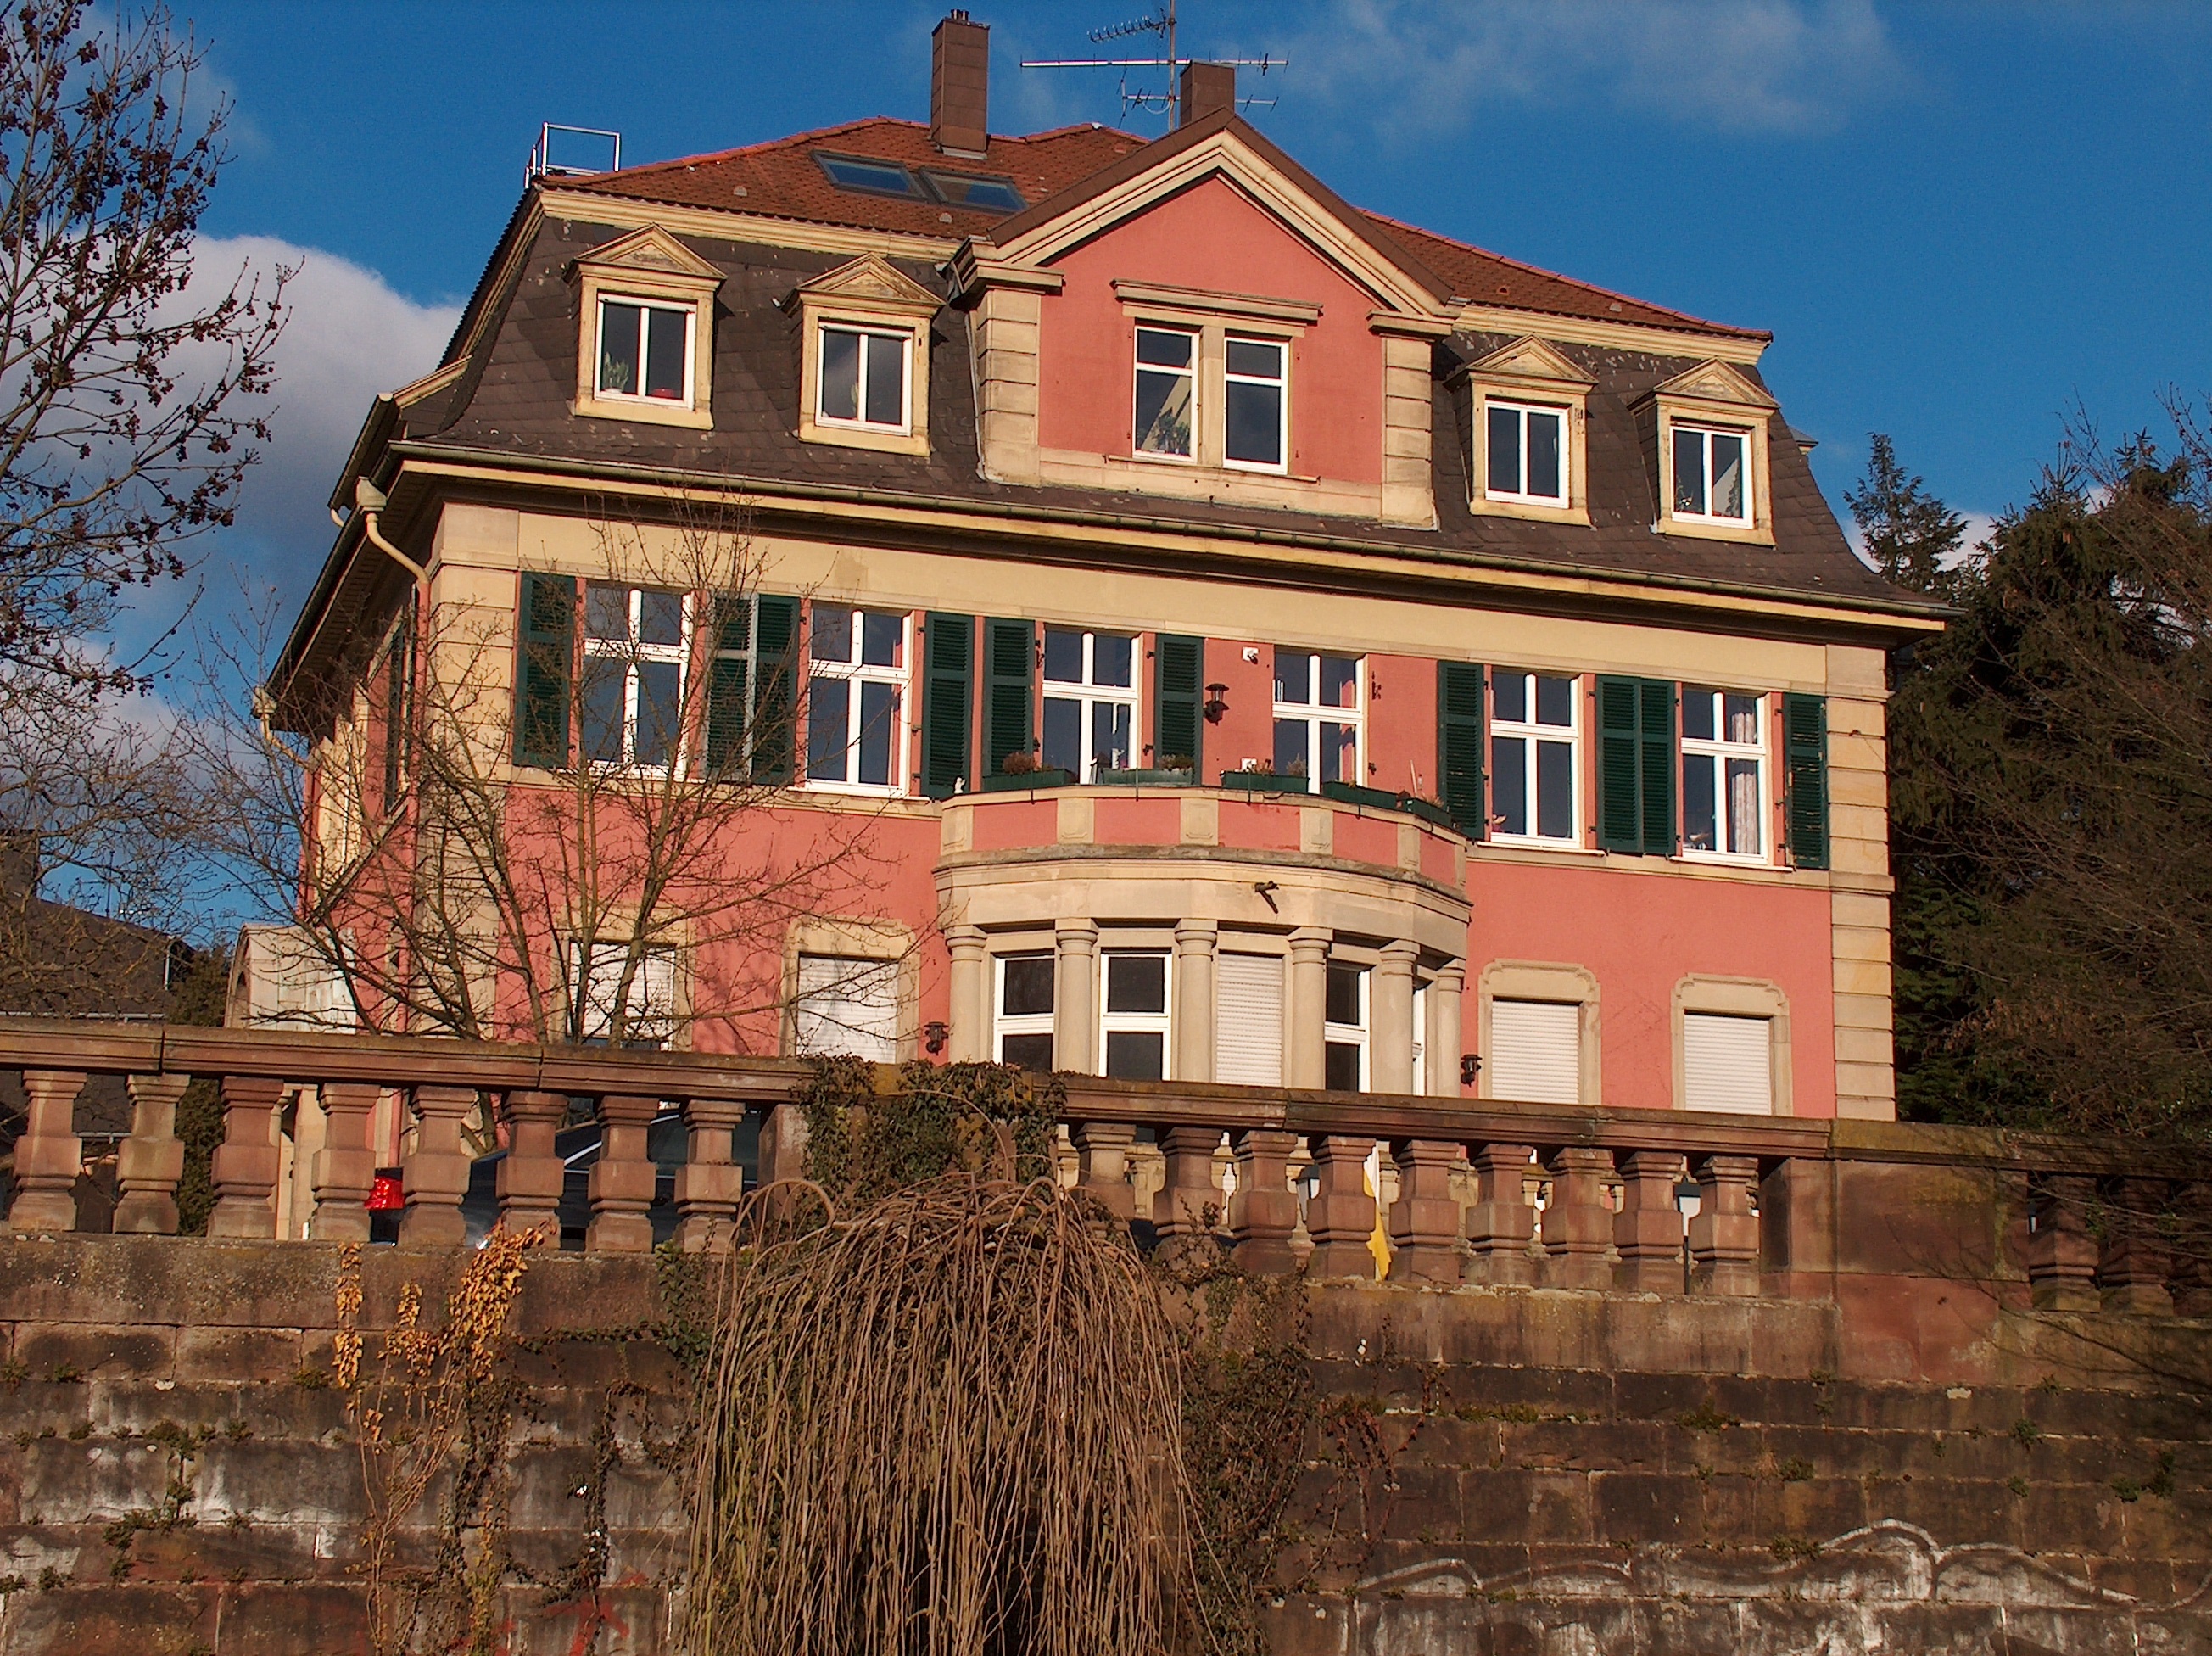
architecture, structure, mansion, house, window, town, building, chateau, home, urban, construction, facade, exterior, brick, waterway, big, history, estate, manor house, urban area, saarbruecken